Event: Nepal Earthquake
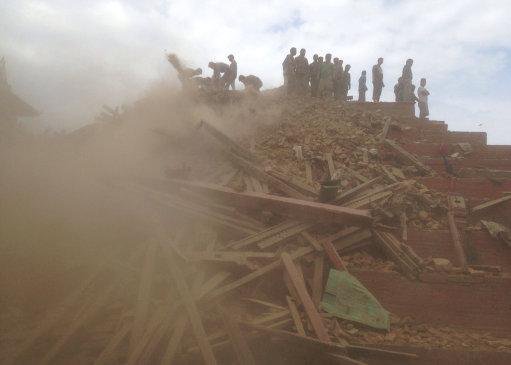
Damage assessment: damage